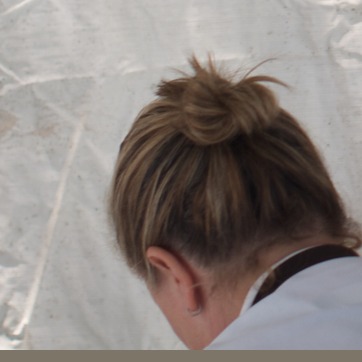
Material: hair